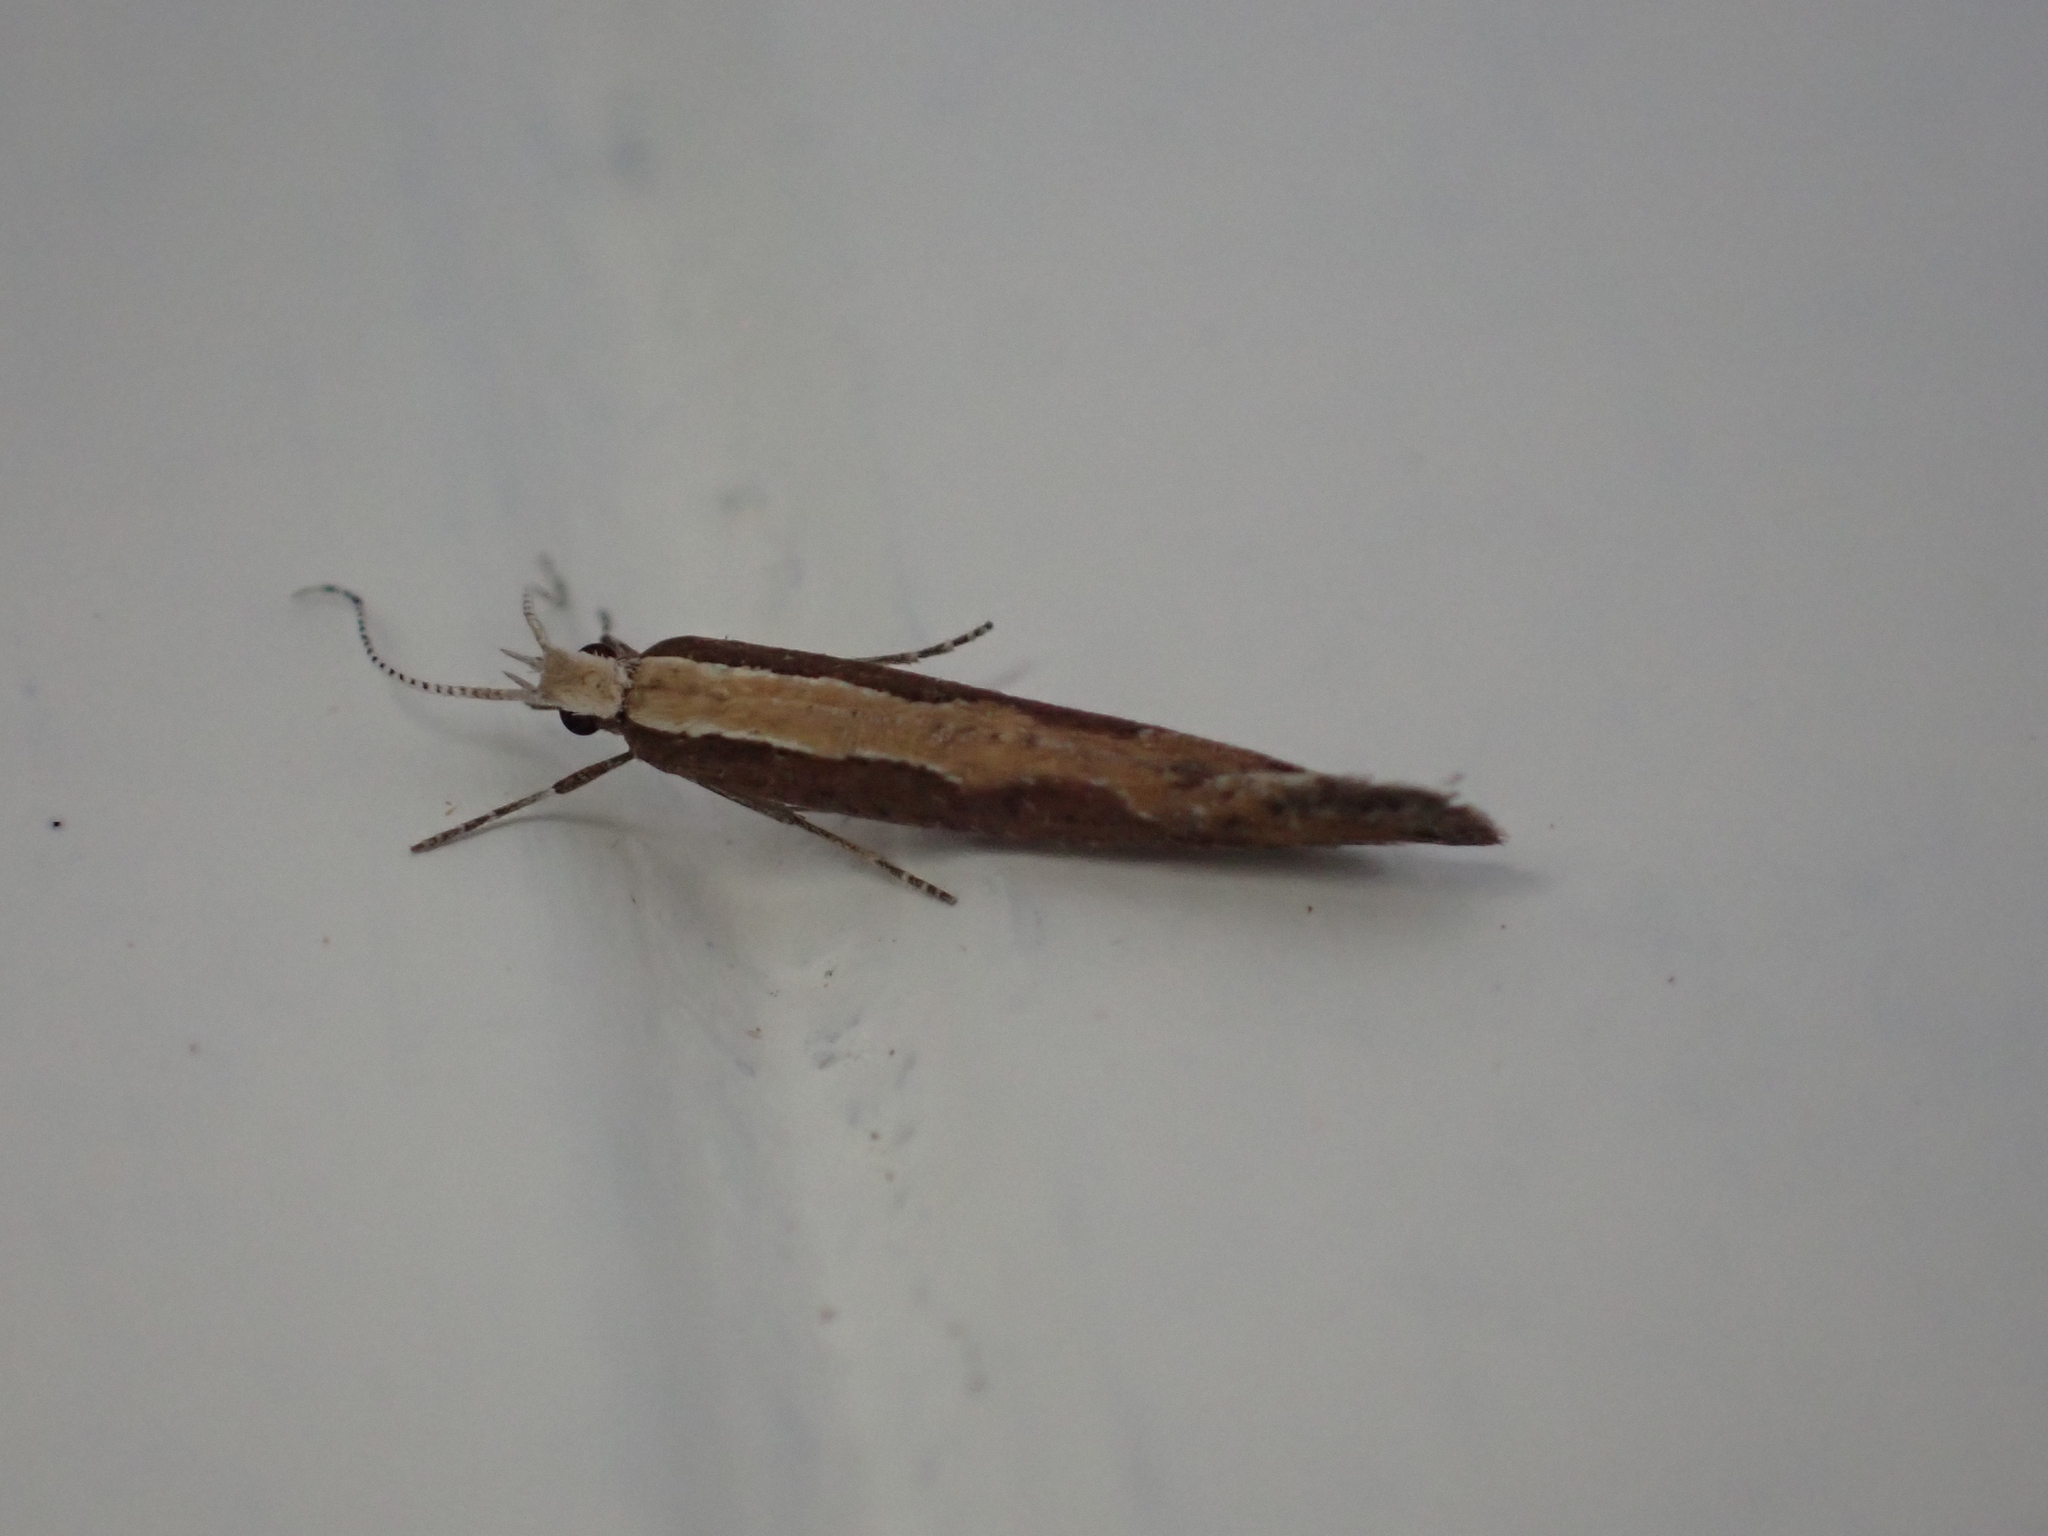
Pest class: diamondback_moth